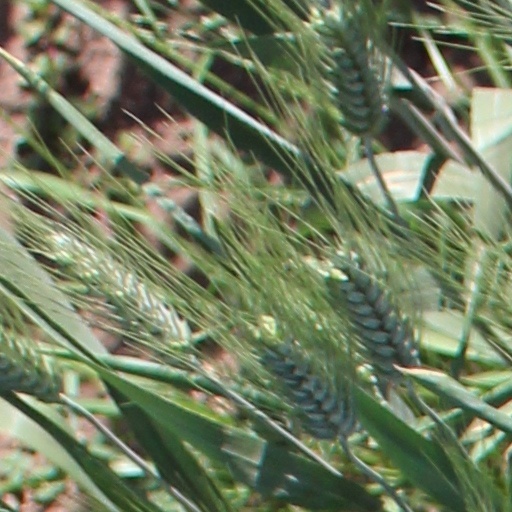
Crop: wheat